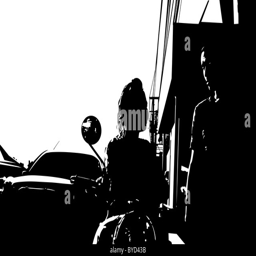
illustration of a man and woman in a street